Chillicothe Commercial Historic District

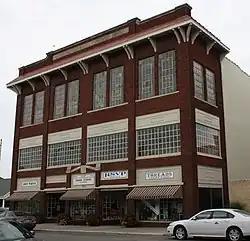
450 Locust, January 2008

Chillicothe Commercial Historic District is a national historic district located at Chillicothe, Livingston County, Missouri. The district encompasses 24 contributing buildings in the central business district and surrounding residential area of Chillicothe. It developed between about 1889 and 1950, and includes representative examples of Queen Anne, Italianate, Beaux Arts, Mission Revival, and Art Deco style architecture. Notable buildings include the Scruby Brothers Building (1893), S. A. Stone Building (c. 1894), Dairy Creme Building (c. 1950), Strand Coffee Shop Building (1936), Strand Hotel and Garage (1925), Norman & Jarvis Funeral Home Building (c. 1916), Empire Theatre (1916), Chillicothe Post Office/Federal Building (1916), Grace & Simpson Apartments (1916), and Loomis Building/Chillicothe Post Office (1898).